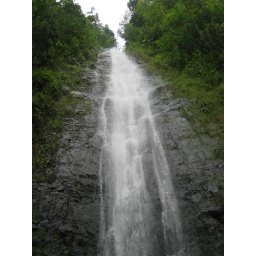
Sitting in the rock bed just below the falls.. it actually was a little bit scary.